Rock-Ola

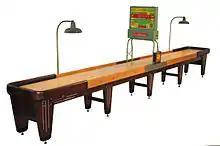
Fully Restored Rock Ola Antique Shuffleboard

Rock-Ola was also the maker of shuffleboard tables from 1948 to 1950. Considered by collectors the Cadillac of shuffleboards due to their Art Deco styling with curving woodwork and much chrome, they are highly sought after by players.